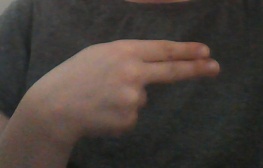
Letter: ain